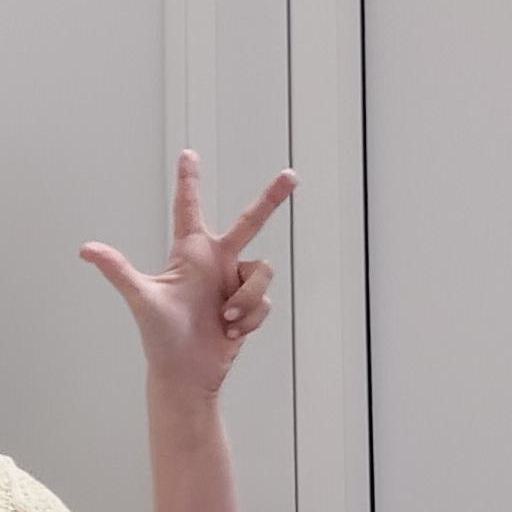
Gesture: three2